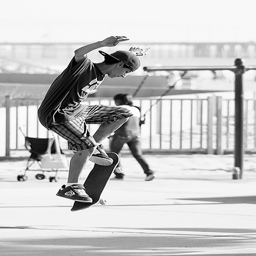
A boy on a skateboard doing a flip
Man preforming stunt on a skateboard midair at the park.
A boy doing tricks on a skateboard in a park.
A boy doing a trick on a skateboard on a sidewalk.
A skateboarder hitting a trick in a black and white photo.